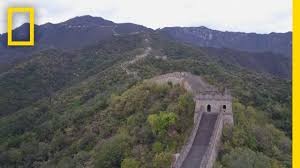
Landmark: Great Wall of China